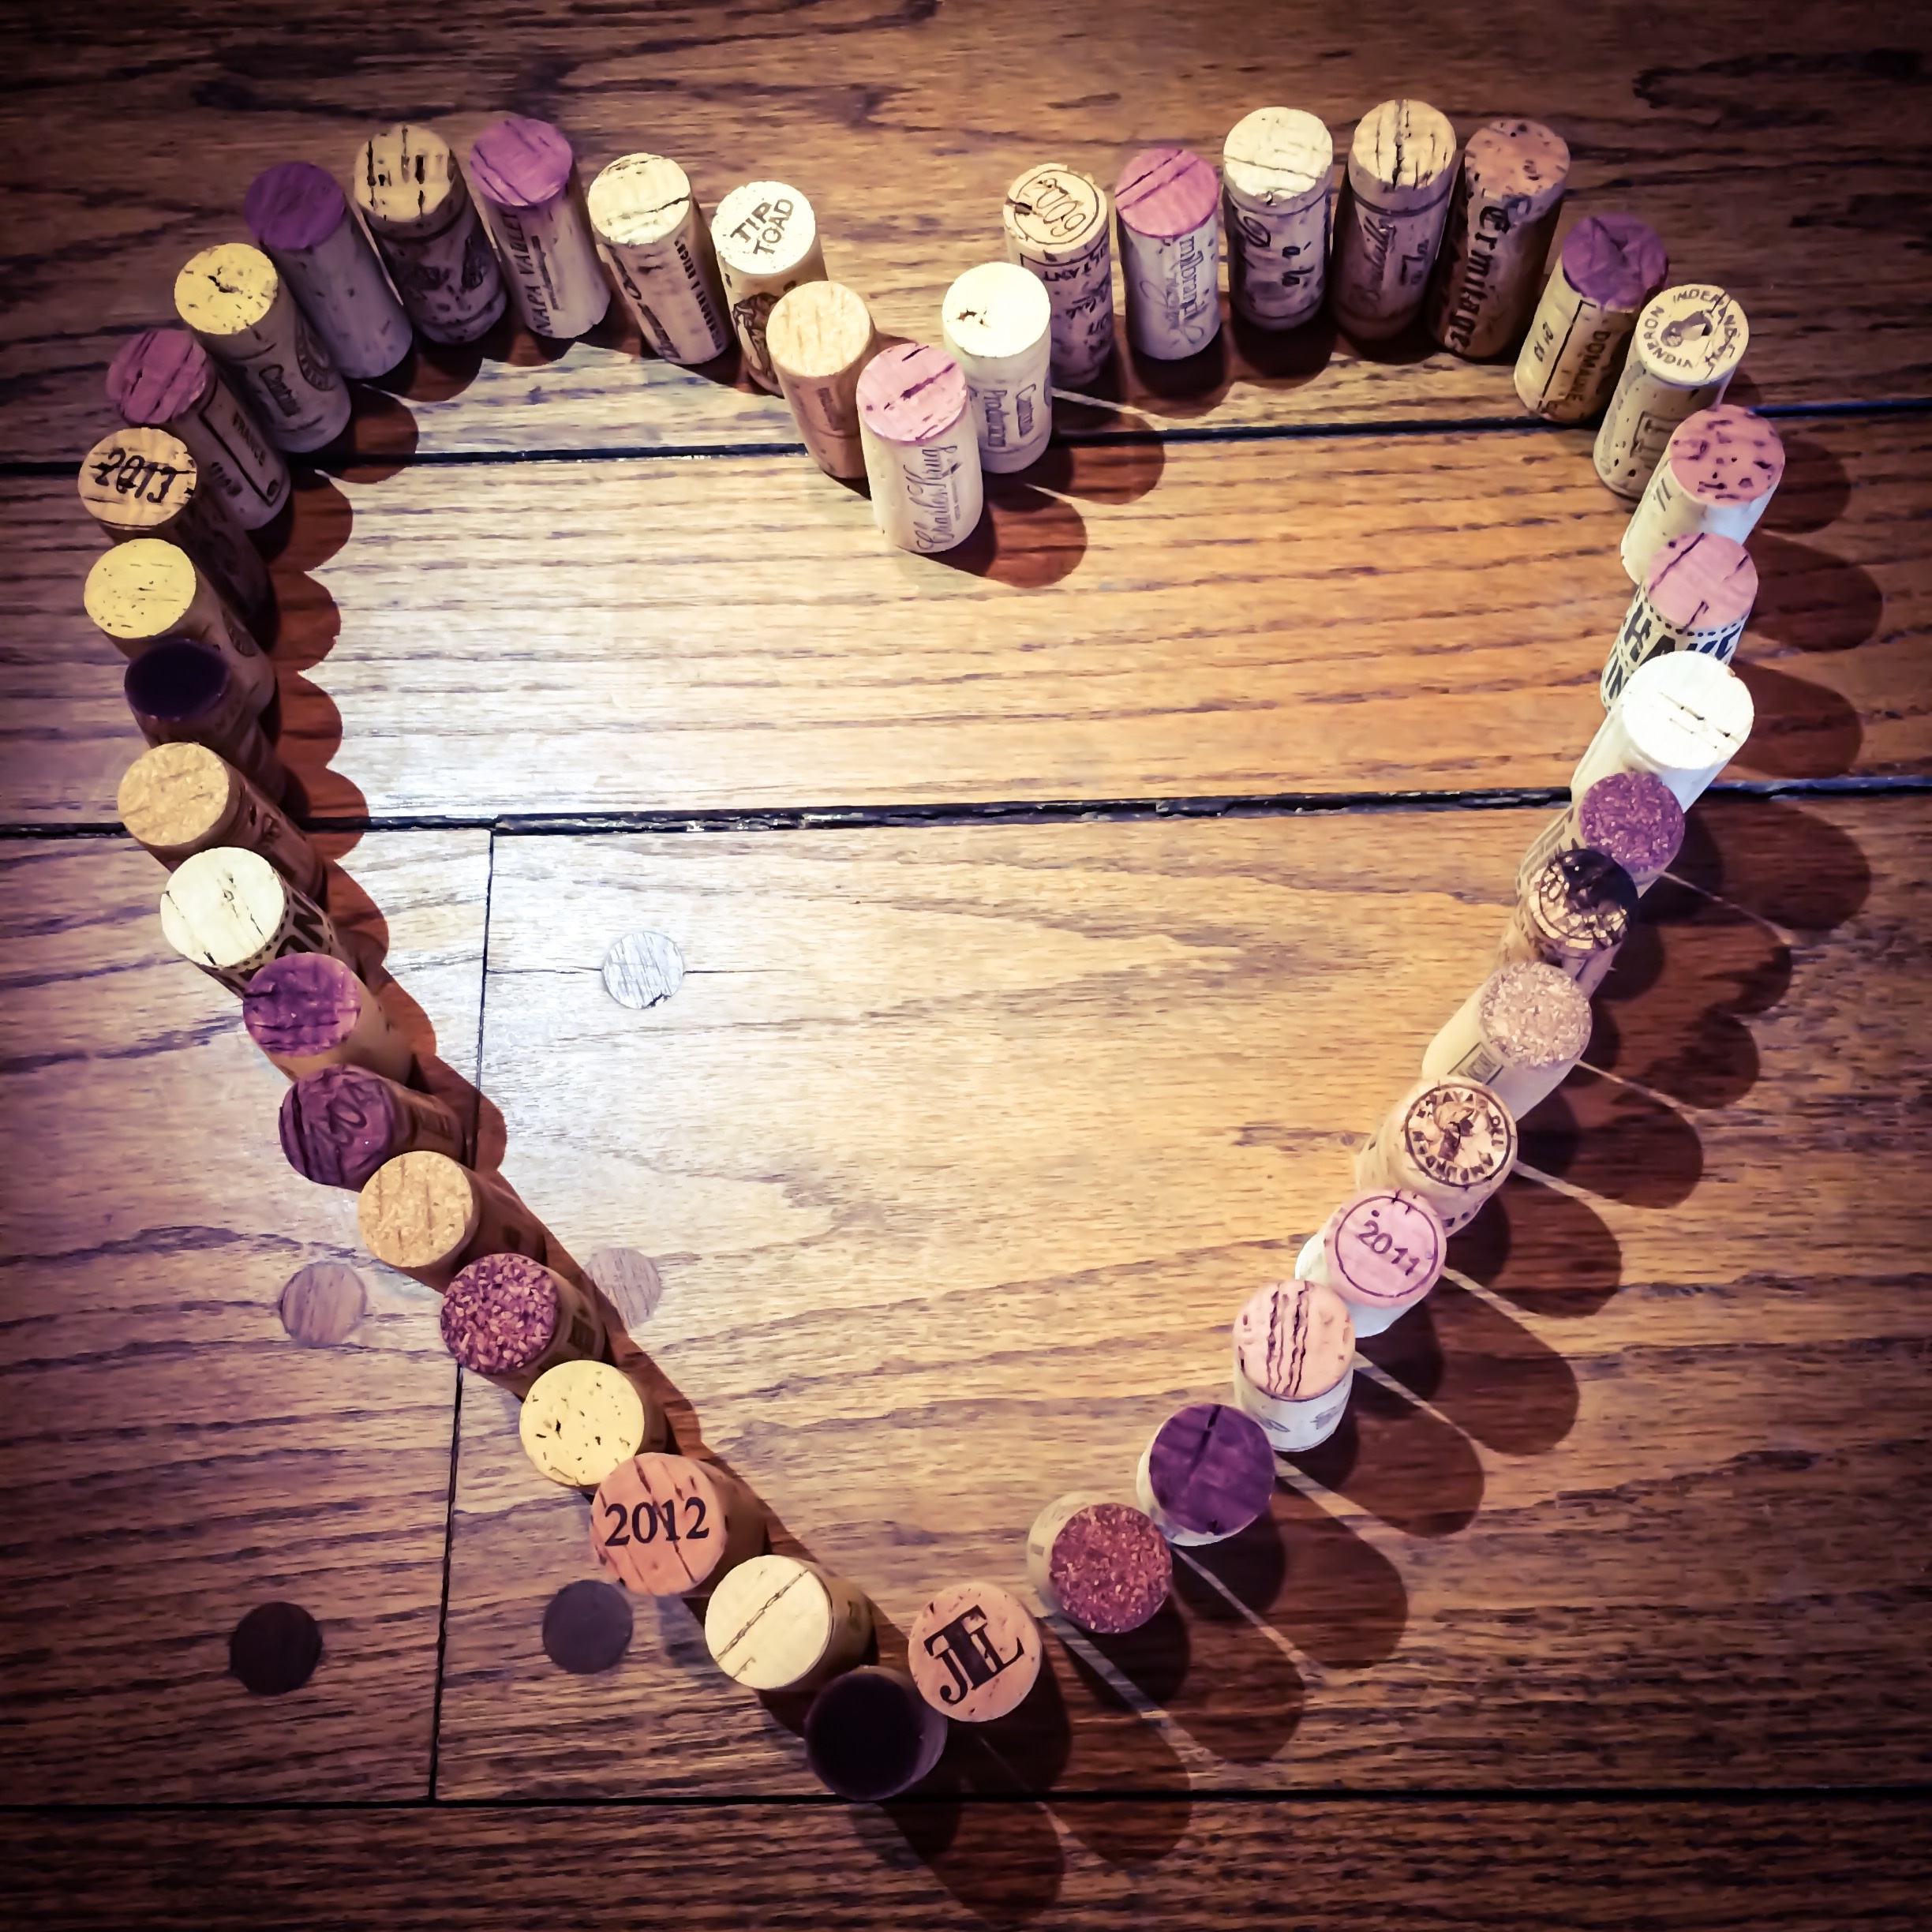
wine, purple, number, rustic, love, heart, romance, pink, circle, necklace, bracelet, jewellery, cork, art, no people, wine corks, fashion accessory